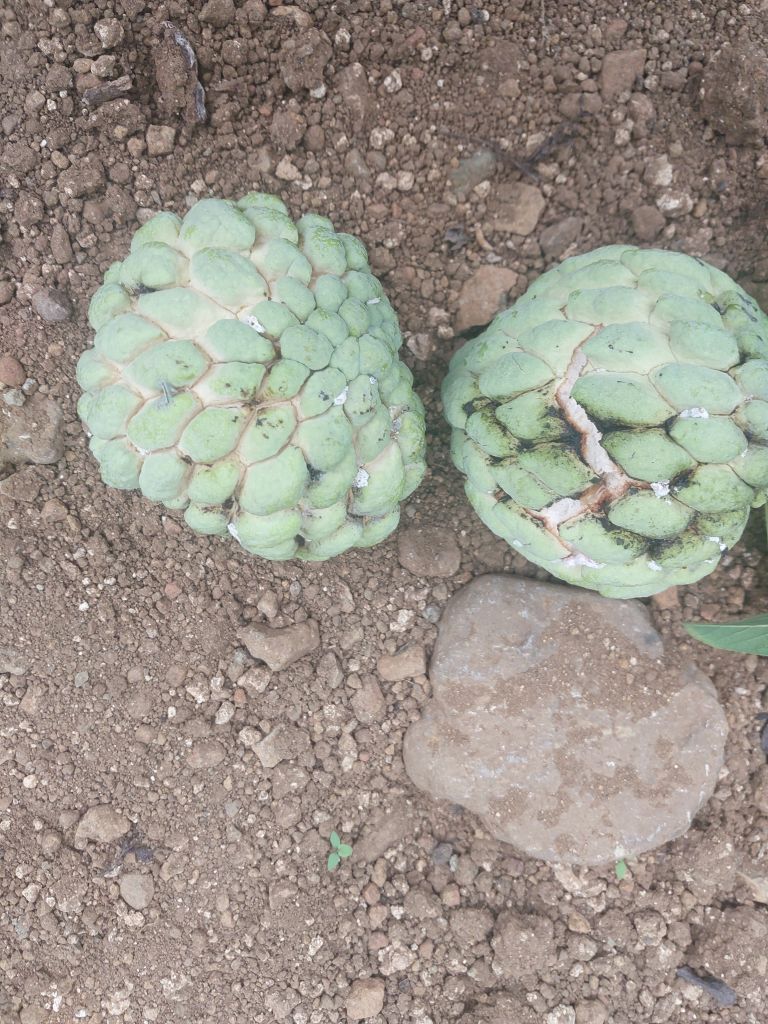
Disease label: Athracnose